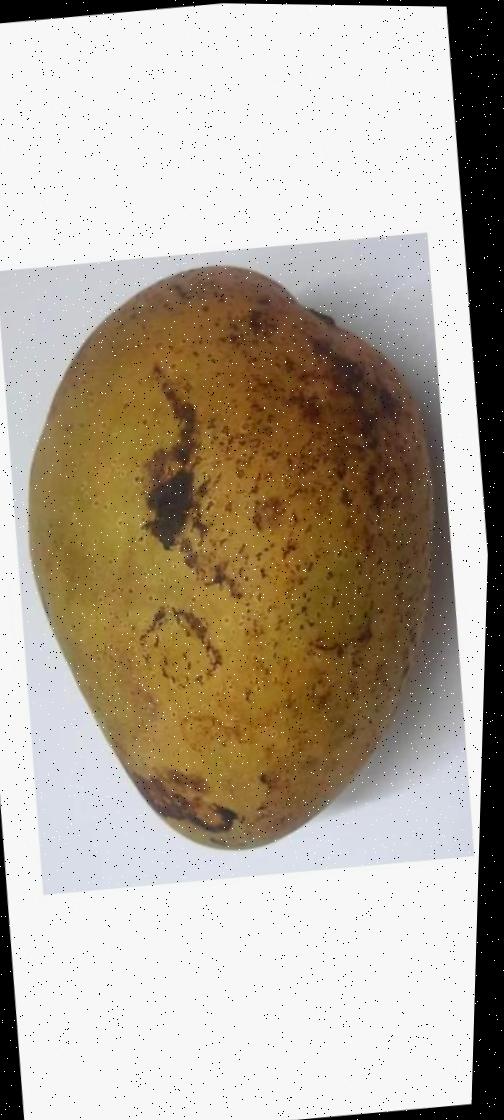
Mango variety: Ashshina Classic